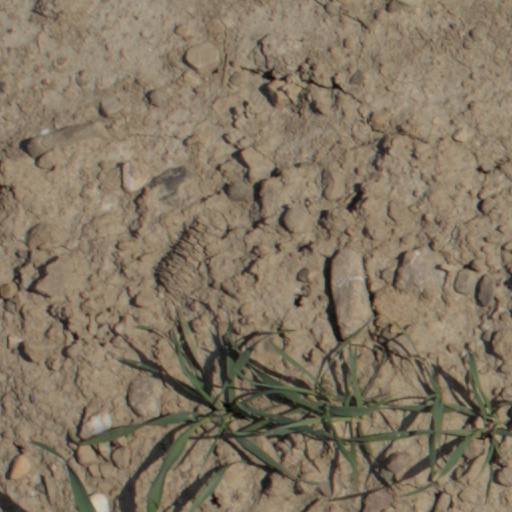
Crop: wheat